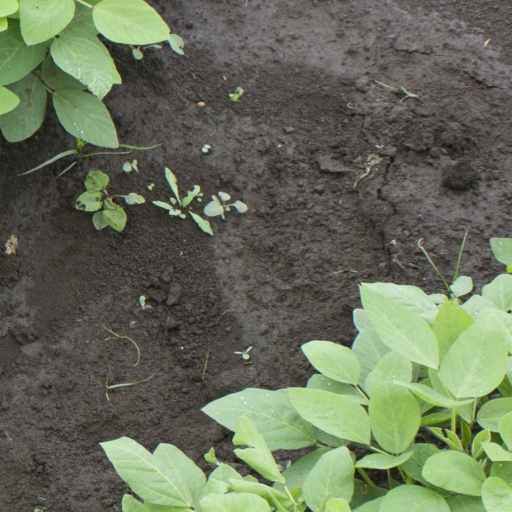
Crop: soybean